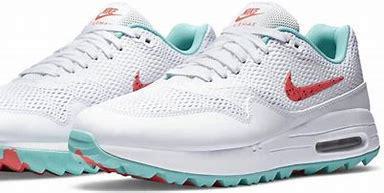
Brand: Nike
Model: Air Max 1 G